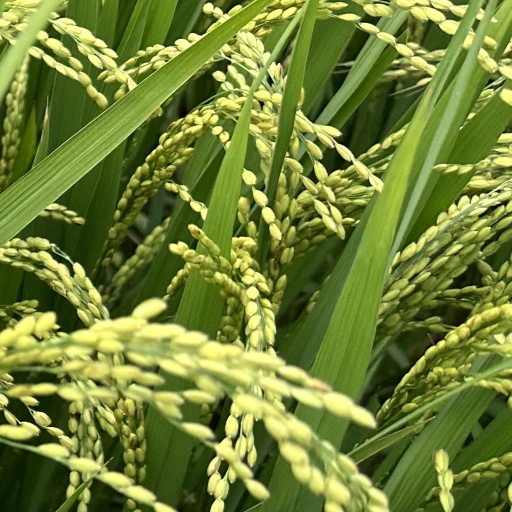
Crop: rice